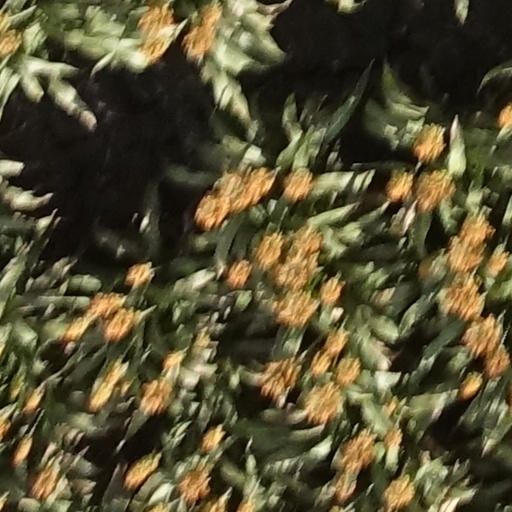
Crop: sorghum